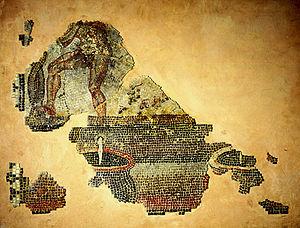
Fragments d’une mosaïque découverte rue Cléberg à Lyon lors des fouilles de sondage précédant l'édification du Musée gallo-romain. Personnage foulant du raisin dont le jus s'écoule dans des jarres. Musée gallo-romain de Lyon-Fourvière. Catalogue archéologique de la Gaule, Lyon 69/2 p. 553
Le comtés-rhodaniens, appelé vin de pays des Comtés Rhodaniens jusqu'en 2009, est un vin français d'indication géographique protégée régionale produit sur l'ensemble de la moyenne vallée du Rhône en France.